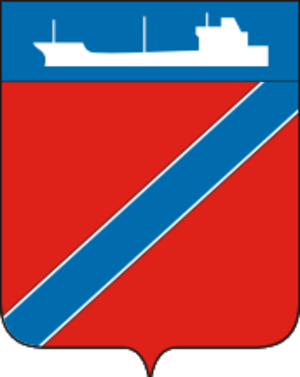
Touapsé, est une ville du kraï de Krasnodar, en Russie, et le centre administratif du raïon de Touapsé. Sa population s'élève à 62 959 habitants en 2013.